Emancipation Day

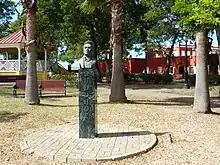
Statue of Buddhoe at Fort Frederik, St. Croix

In Richmond, Virginia, 3 April is commemorated as Emancipation Day. 3 April marks the day, in 1865, that Richmond fell to the Union Army, who were led by the United States Colored Troops.